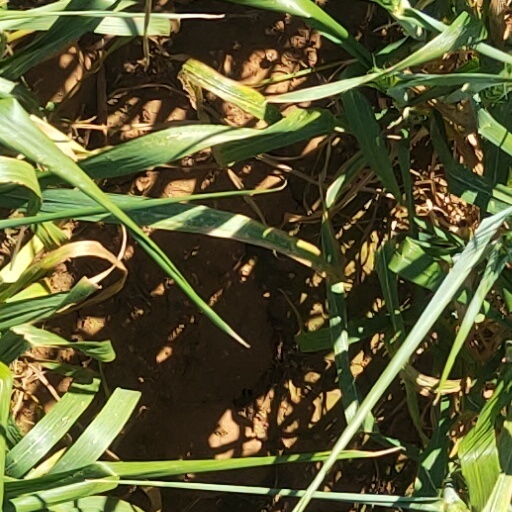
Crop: wheat